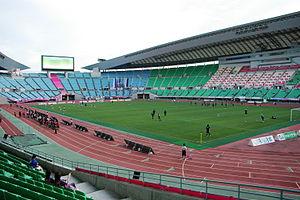
La rivalité entre le Cerezo Osaka et le Gamba Osaka, appelée également derby d'Osaka, oppose les deux principaux clubs de la troisième ville du Japon.
Le stade Nagai — prononcé Nagaï — ou Nagai Stadium est un stade de football et d'athlétisme situé à Osaka, Japon. C'est là où joue le Cerezo Ōsaka pour les affiches du championnat japonais. Il a une capacité de 50 000 spectateurs.
La Coupe du monde des clubs de la FIFA 2015 est la 12ᵉ édition de la Coupe du monde des clubs de la FIFA. Elle se tient du 10 au 20 décembre 2015 au Japon pour la sixième fois de son histoire. Le pays organisateur a été choisi en avril 2015 par la Fédération internationale de football association.